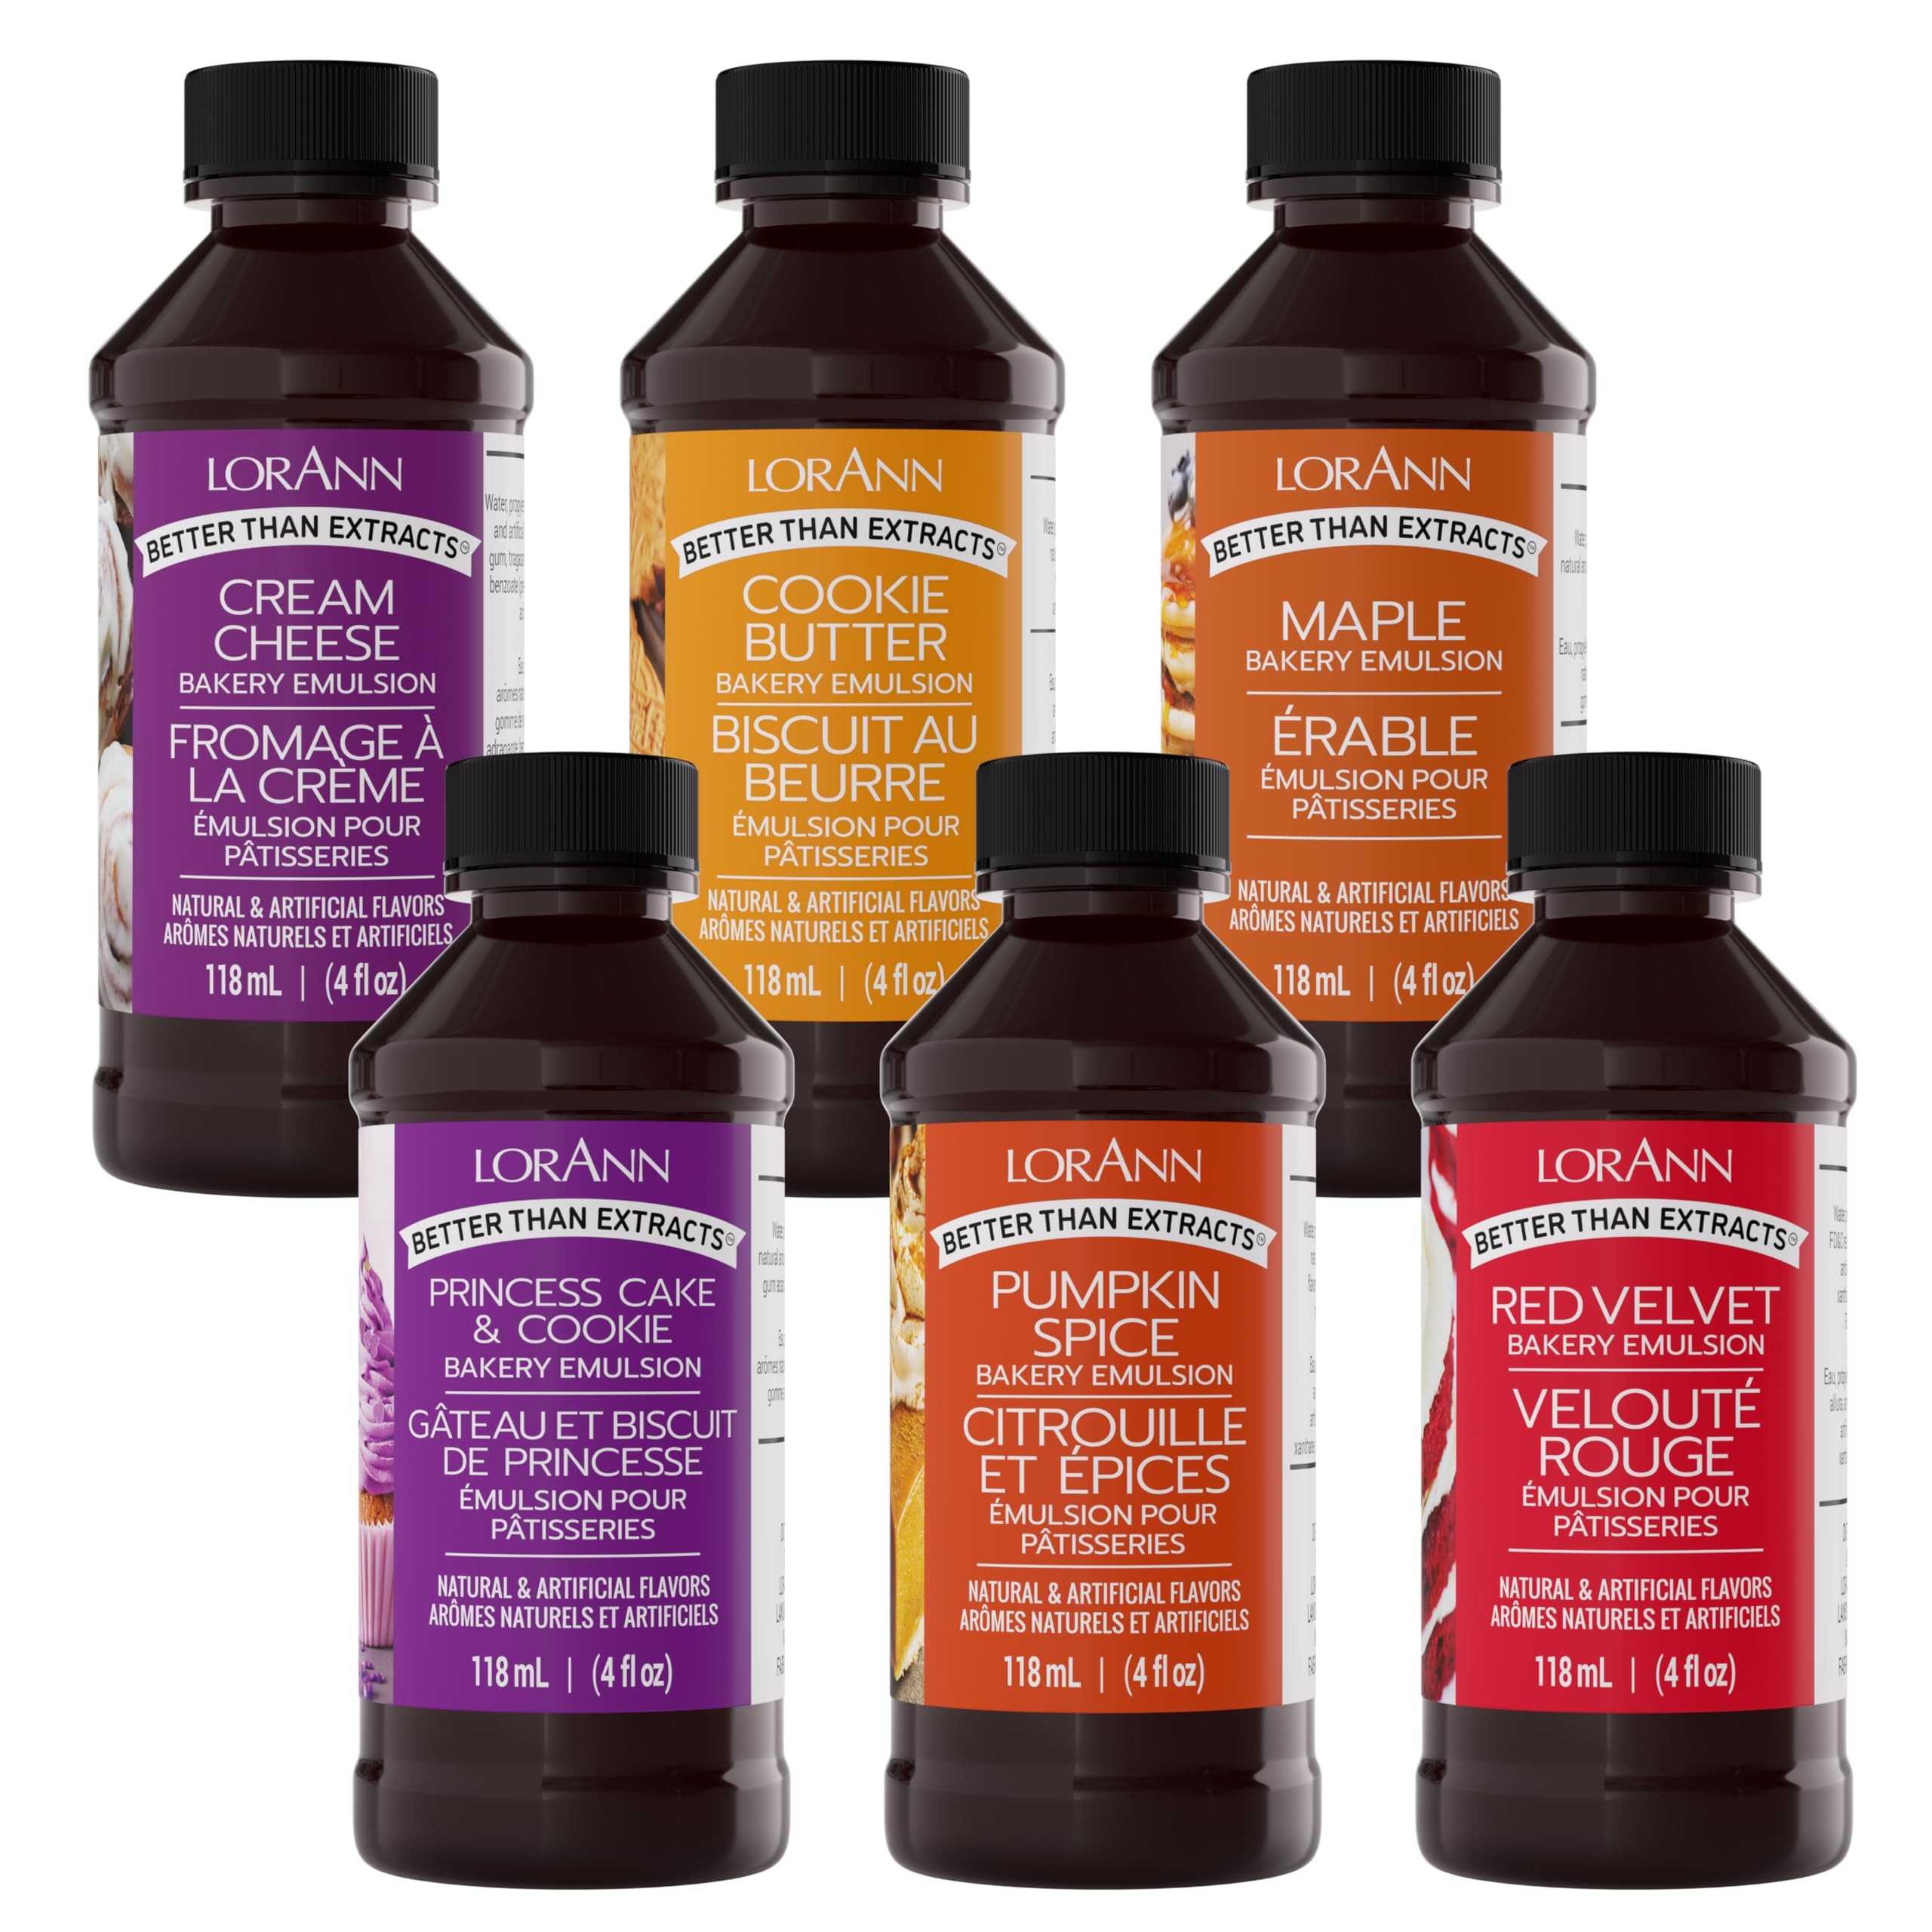
Item Name: Lorann Oils Variety Bakery Emulsion: Multiple Flavors, Perfect for Enhancing Baking Variety in Cakes, Cookies & Desserts, Gluten-Free, Keto-Friendly, Baking Essential for Your Kitchen, 4oz per Bottle
Bullet Point 1: BAKING ESSENTIAL: Our Variety Bakery Emulsion is a must-have baking essentials for kitchen among baking essentials for your kitchen, taking your baking experience to a whole new level. Flavors are Cream Cheese, Cookie Butter, Maple, Princess Cake & Cookie, Pumpkin Spice and Red Velvet (4 oz. bottle of each flavor)
Bullet Point 2: MORE IMPACT THAN AN EXTRACT: With our stronger variety flavor profile, our emulsion delivers a deeper impact than typical flavor extracts. Achieve that bakery-grade taste in your homemade baked goods.
Bullet Point 3: VERSATILE FLAVORING: Perfect for enhancing flavor for baking in cookies, cakes, and desserts, our Variety emulsion ensures your creations have a punch of flavor that won't bake out.
Bullet Point 4: GLUTEN-FREE & KETO-FRIENDLY: Catering to diverse dietary needs, our gluten-free extract replacement is a preferred choice in gluten-free and keto baking. Flavor without compromise!
Bullet Point 5: SUSTAINABLE PACKAGING: Packaged in BPA-free, recyclable PET plastic bottles. Our bakery emulsion variety pack, made in the USA, promotes both taste and environmental responsibility.
Product Description: Quality You Can Trust - Family-owned and operated since 1962, LorAnn has been selling professional quality essential oils and flavorings to businesses and home consumers for over 50 years
Value: 1.0
Unit: Count

Price: 36.86